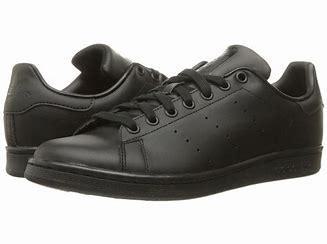
Brand: Adidas
Model: Stan Smith